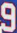
Number: 9